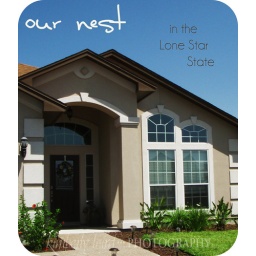
The new house in Texas! Can not wait to hang our hats here!